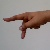
The image shows a hand gesture representing the letter 'P' in Indian Sign Language.